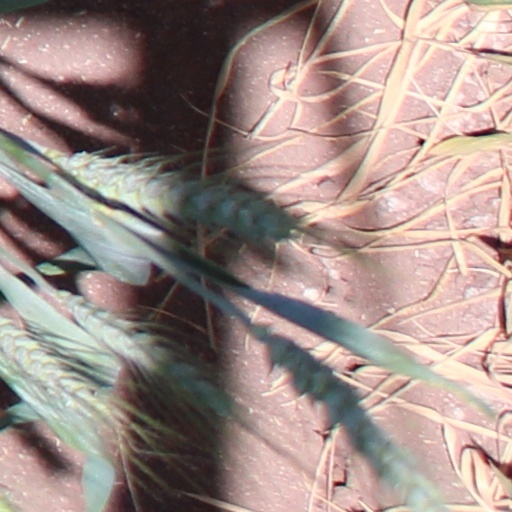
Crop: wheat